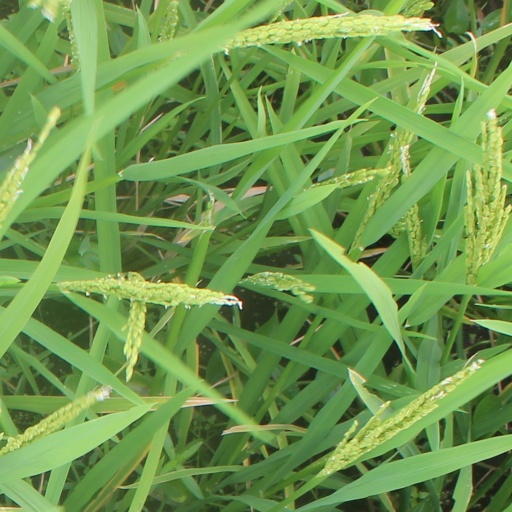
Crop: rice